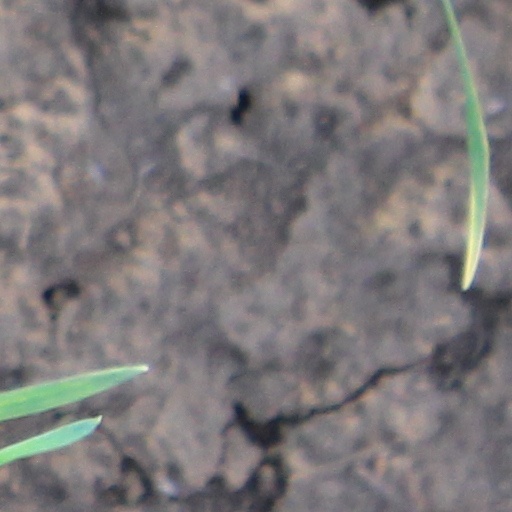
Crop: wheat